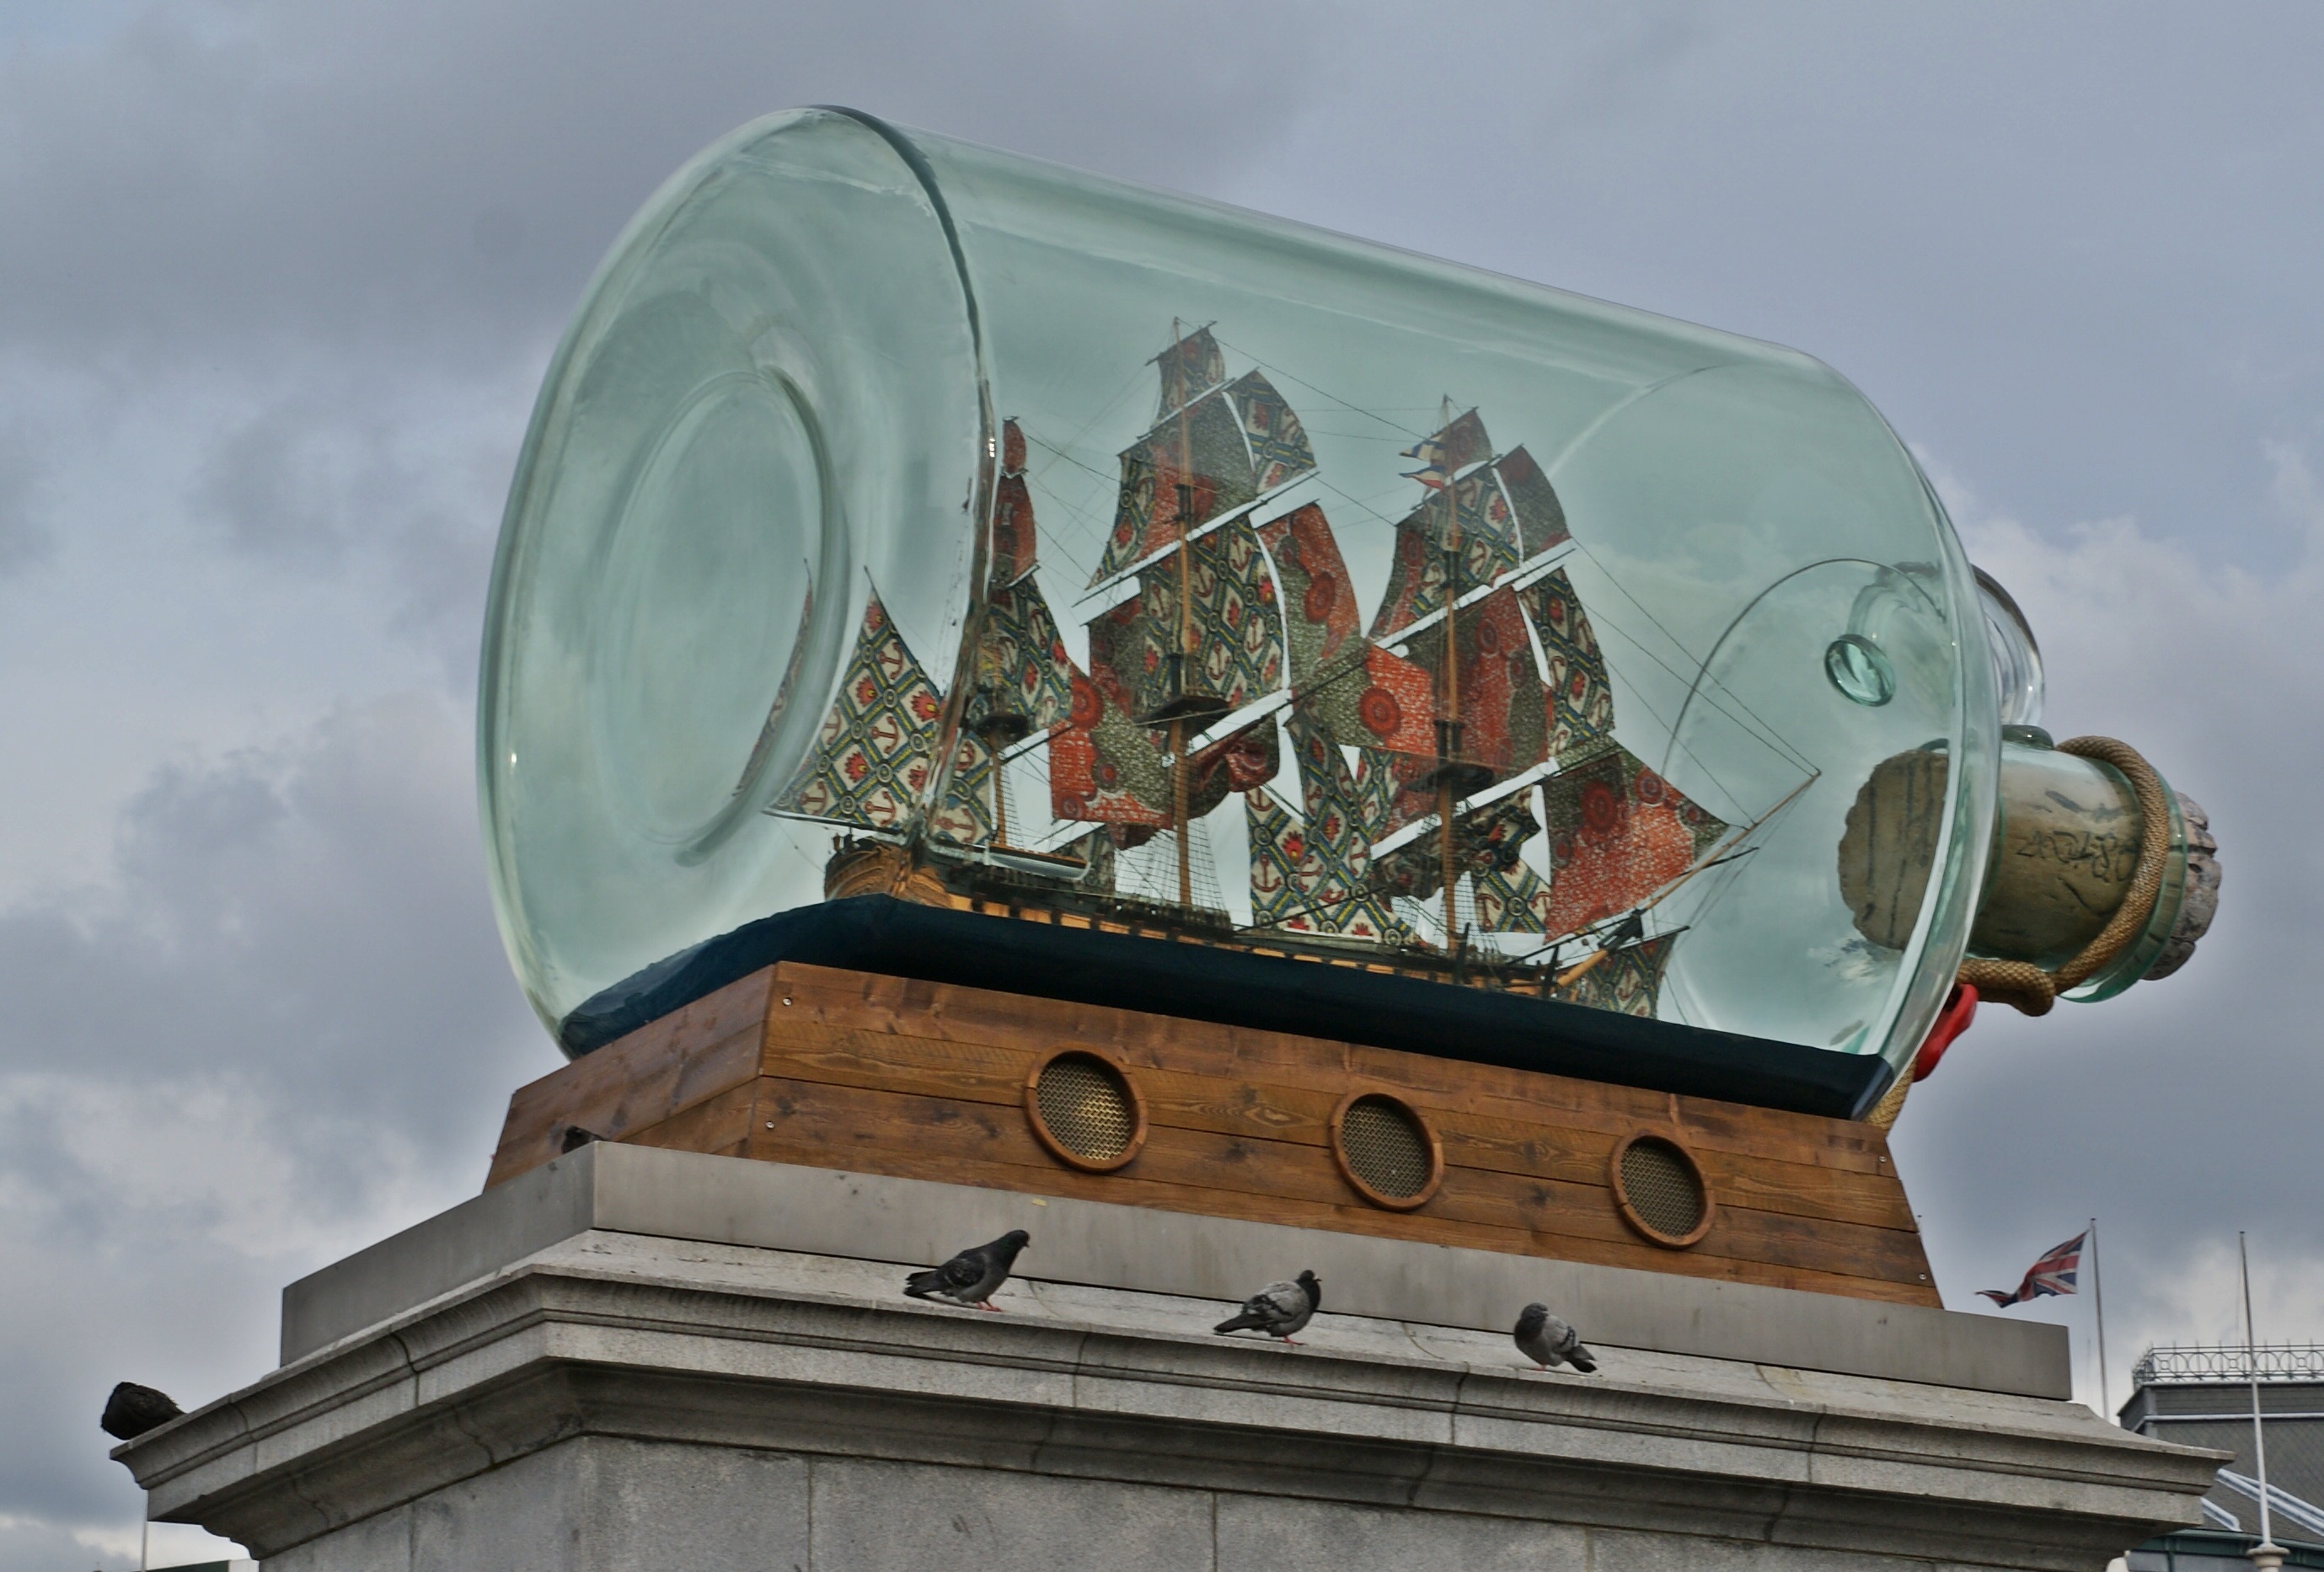
architecture, ship, monument, arch, landmark, bottle, glass bottle, sculpture, art, buddelschiff